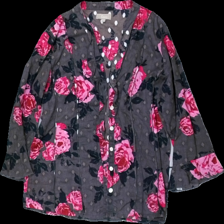
View: front
Type: Shirt
Category: Ladies
Brand: Not in the list
Brand text on label: soon
Colors: Brown, Blue, Pink, Red
Material: 100 bomull
Cut: Regular
Season: All
Damage: saknas band till
Damage location: bottom center
Price range: <50
Recommended usage: Export
Description: blommig skjorta